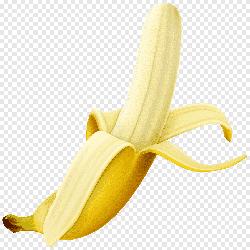
Label: Banana